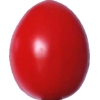
Label: tomato_cherry_red